Russian cruiser Rurik (1906)

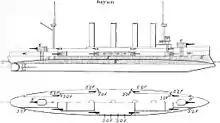
Profile and plan drawing of the that preceded "Rurik"

In July 1904, the Imperial Russian Navy held a design competition that solicited tenders from several foreign and domestic shipyards to design a new armored cruiser. Maximum displacement was limited to , more than twice that of the preceding of armored cruisers. Vickers won the competition to build the ship in June 1905, and the company offered several proposals, including a vessel armed with a dozen guns, though the Russians opted for a slightly smaller vessel displacing around that carried four of the 254 mm guns and twelve guns, along with a defensive armament of twenty guns.